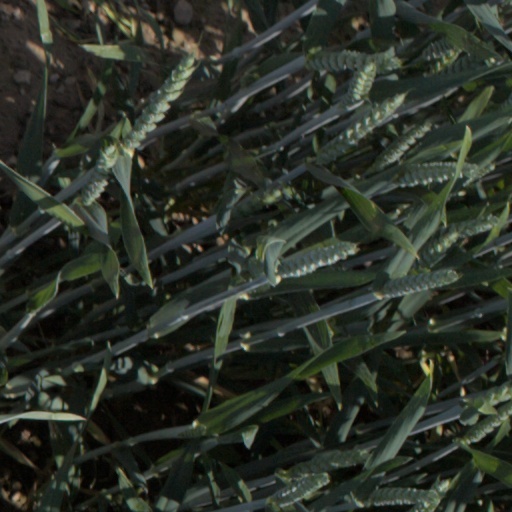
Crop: wheat